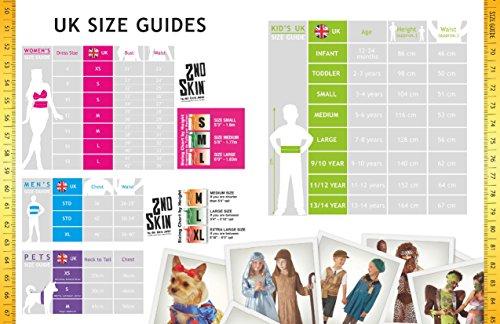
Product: Rubie's Costume Co Men's Friday The 13th Jason Kit
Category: Clothing, Shoes & Jewelry | Costumes & Accessories | Men | Costumes & Cosplay Apparel | Costumes
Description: Size: large.
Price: $29.86